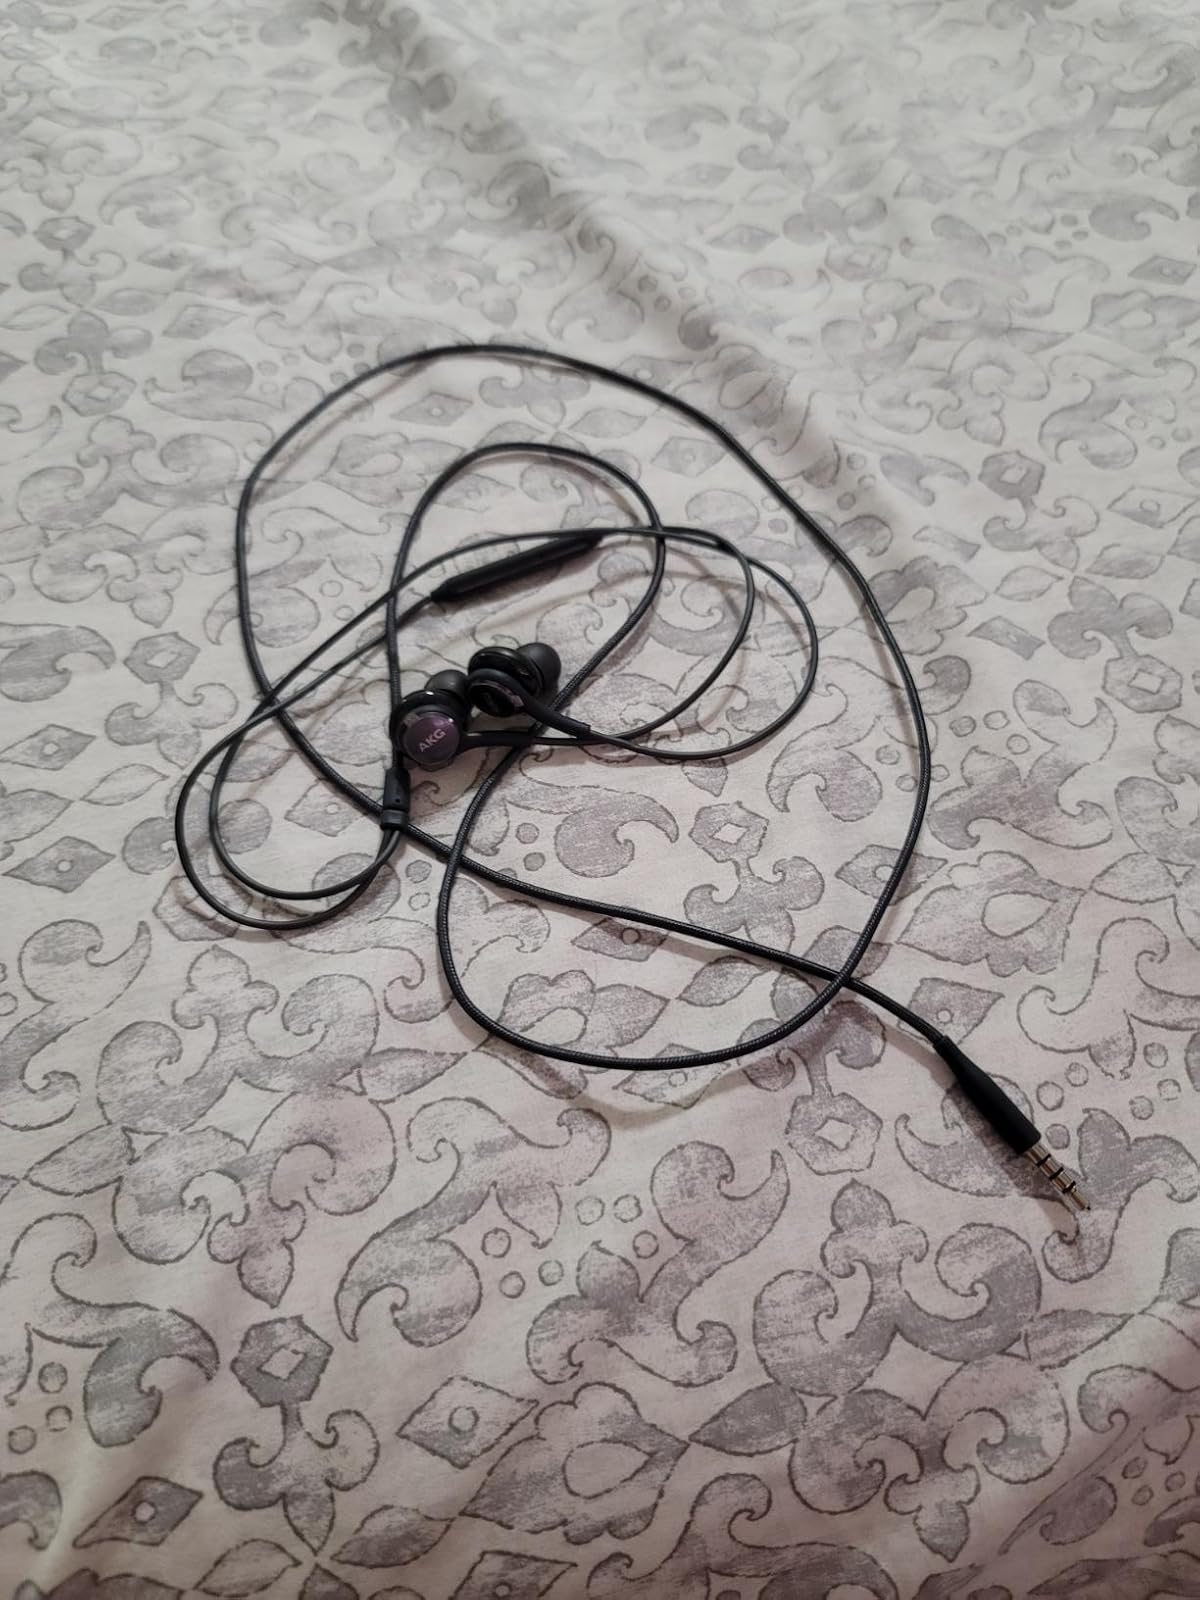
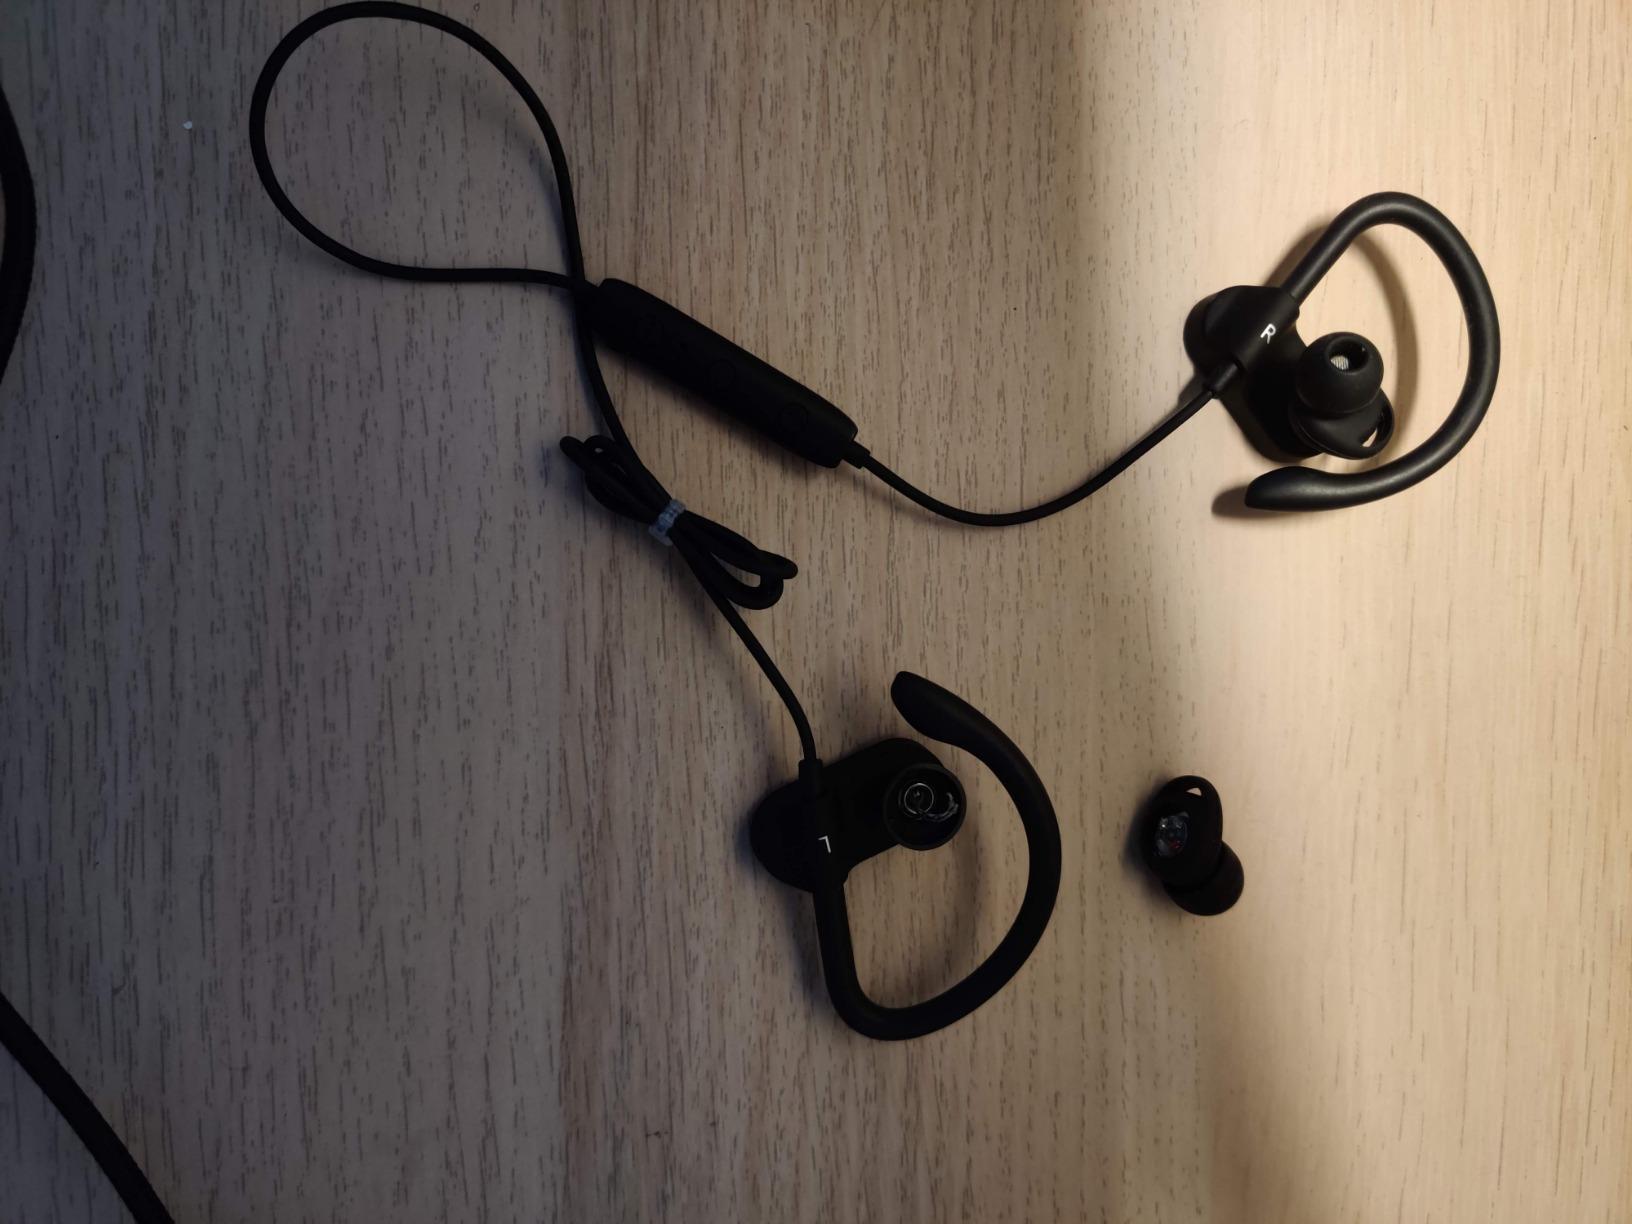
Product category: headphones
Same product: no